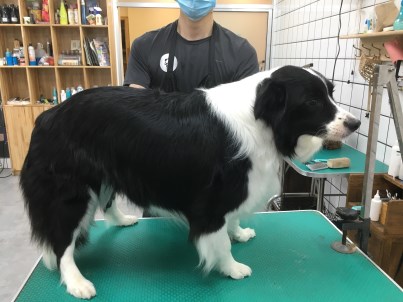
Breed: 2594-n000109-Border_collie